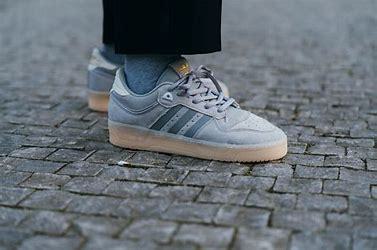
Brand: Adidas
Model: Rivalry 86